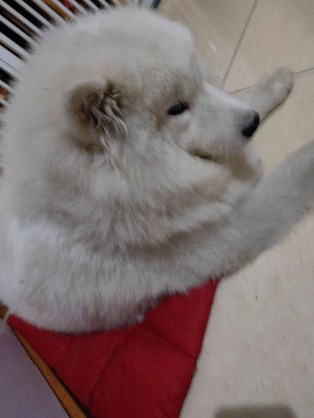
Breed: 2192-n000088-Samoyed